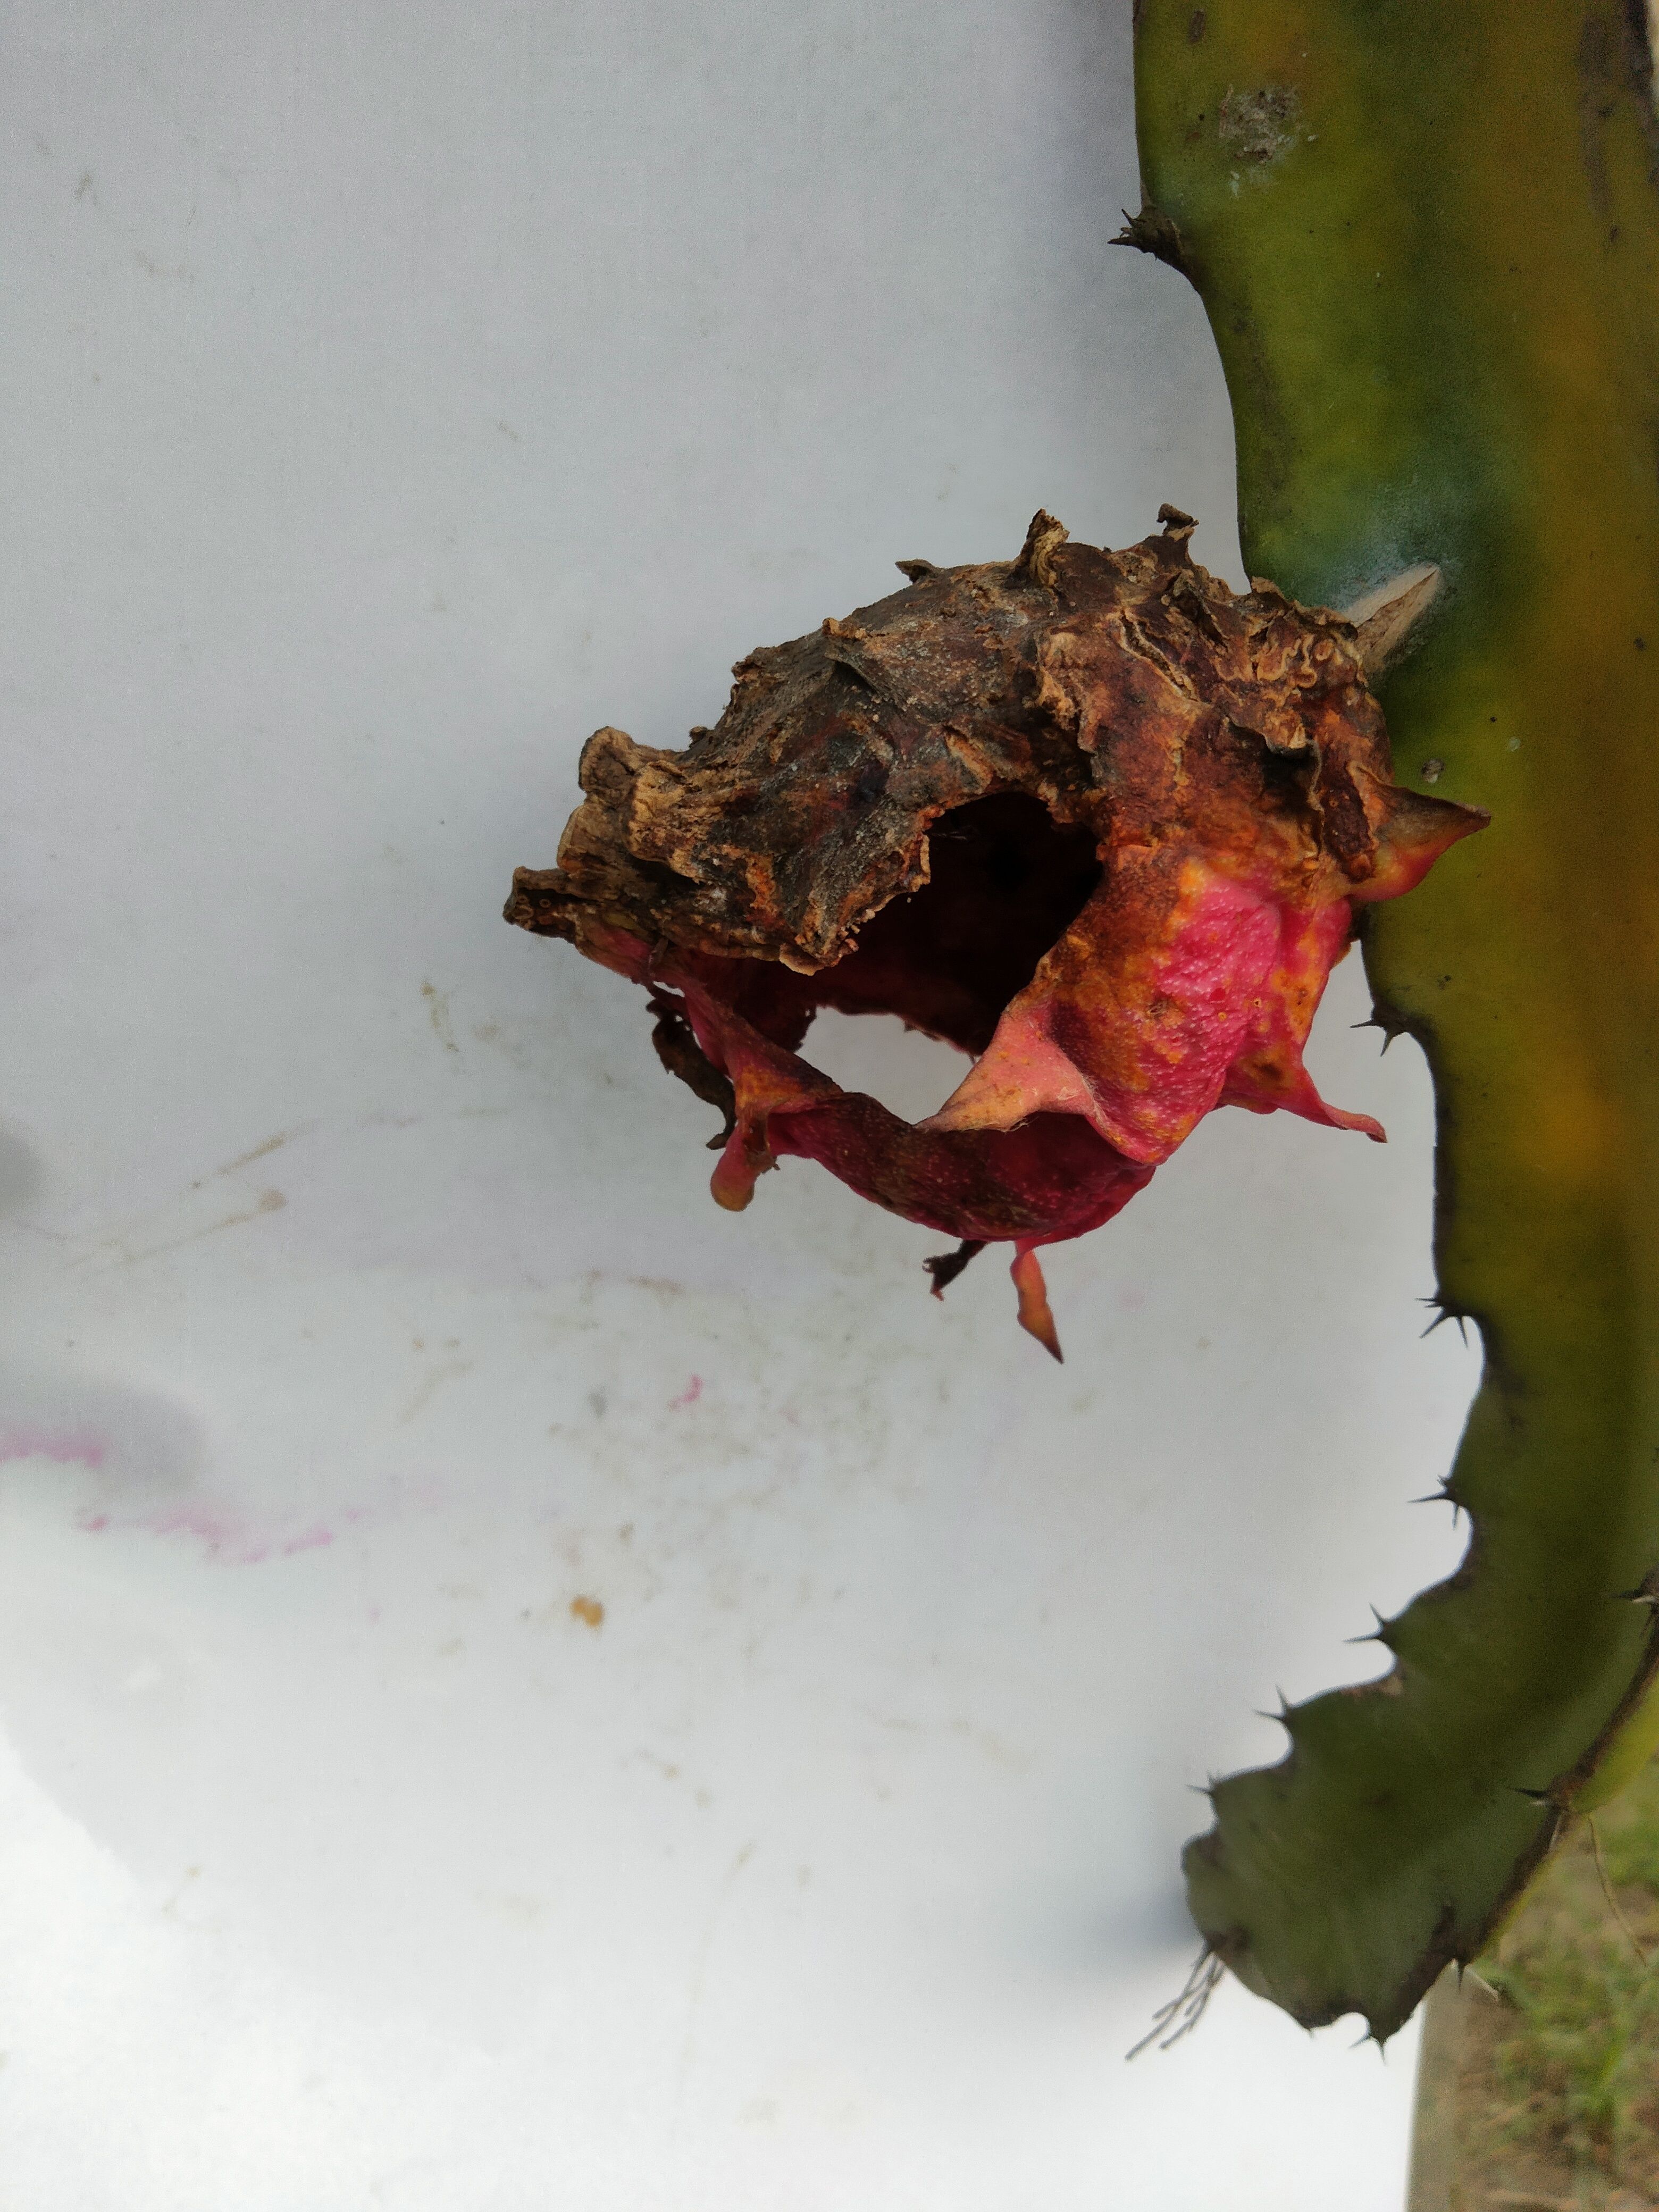
Label: Bad fruit